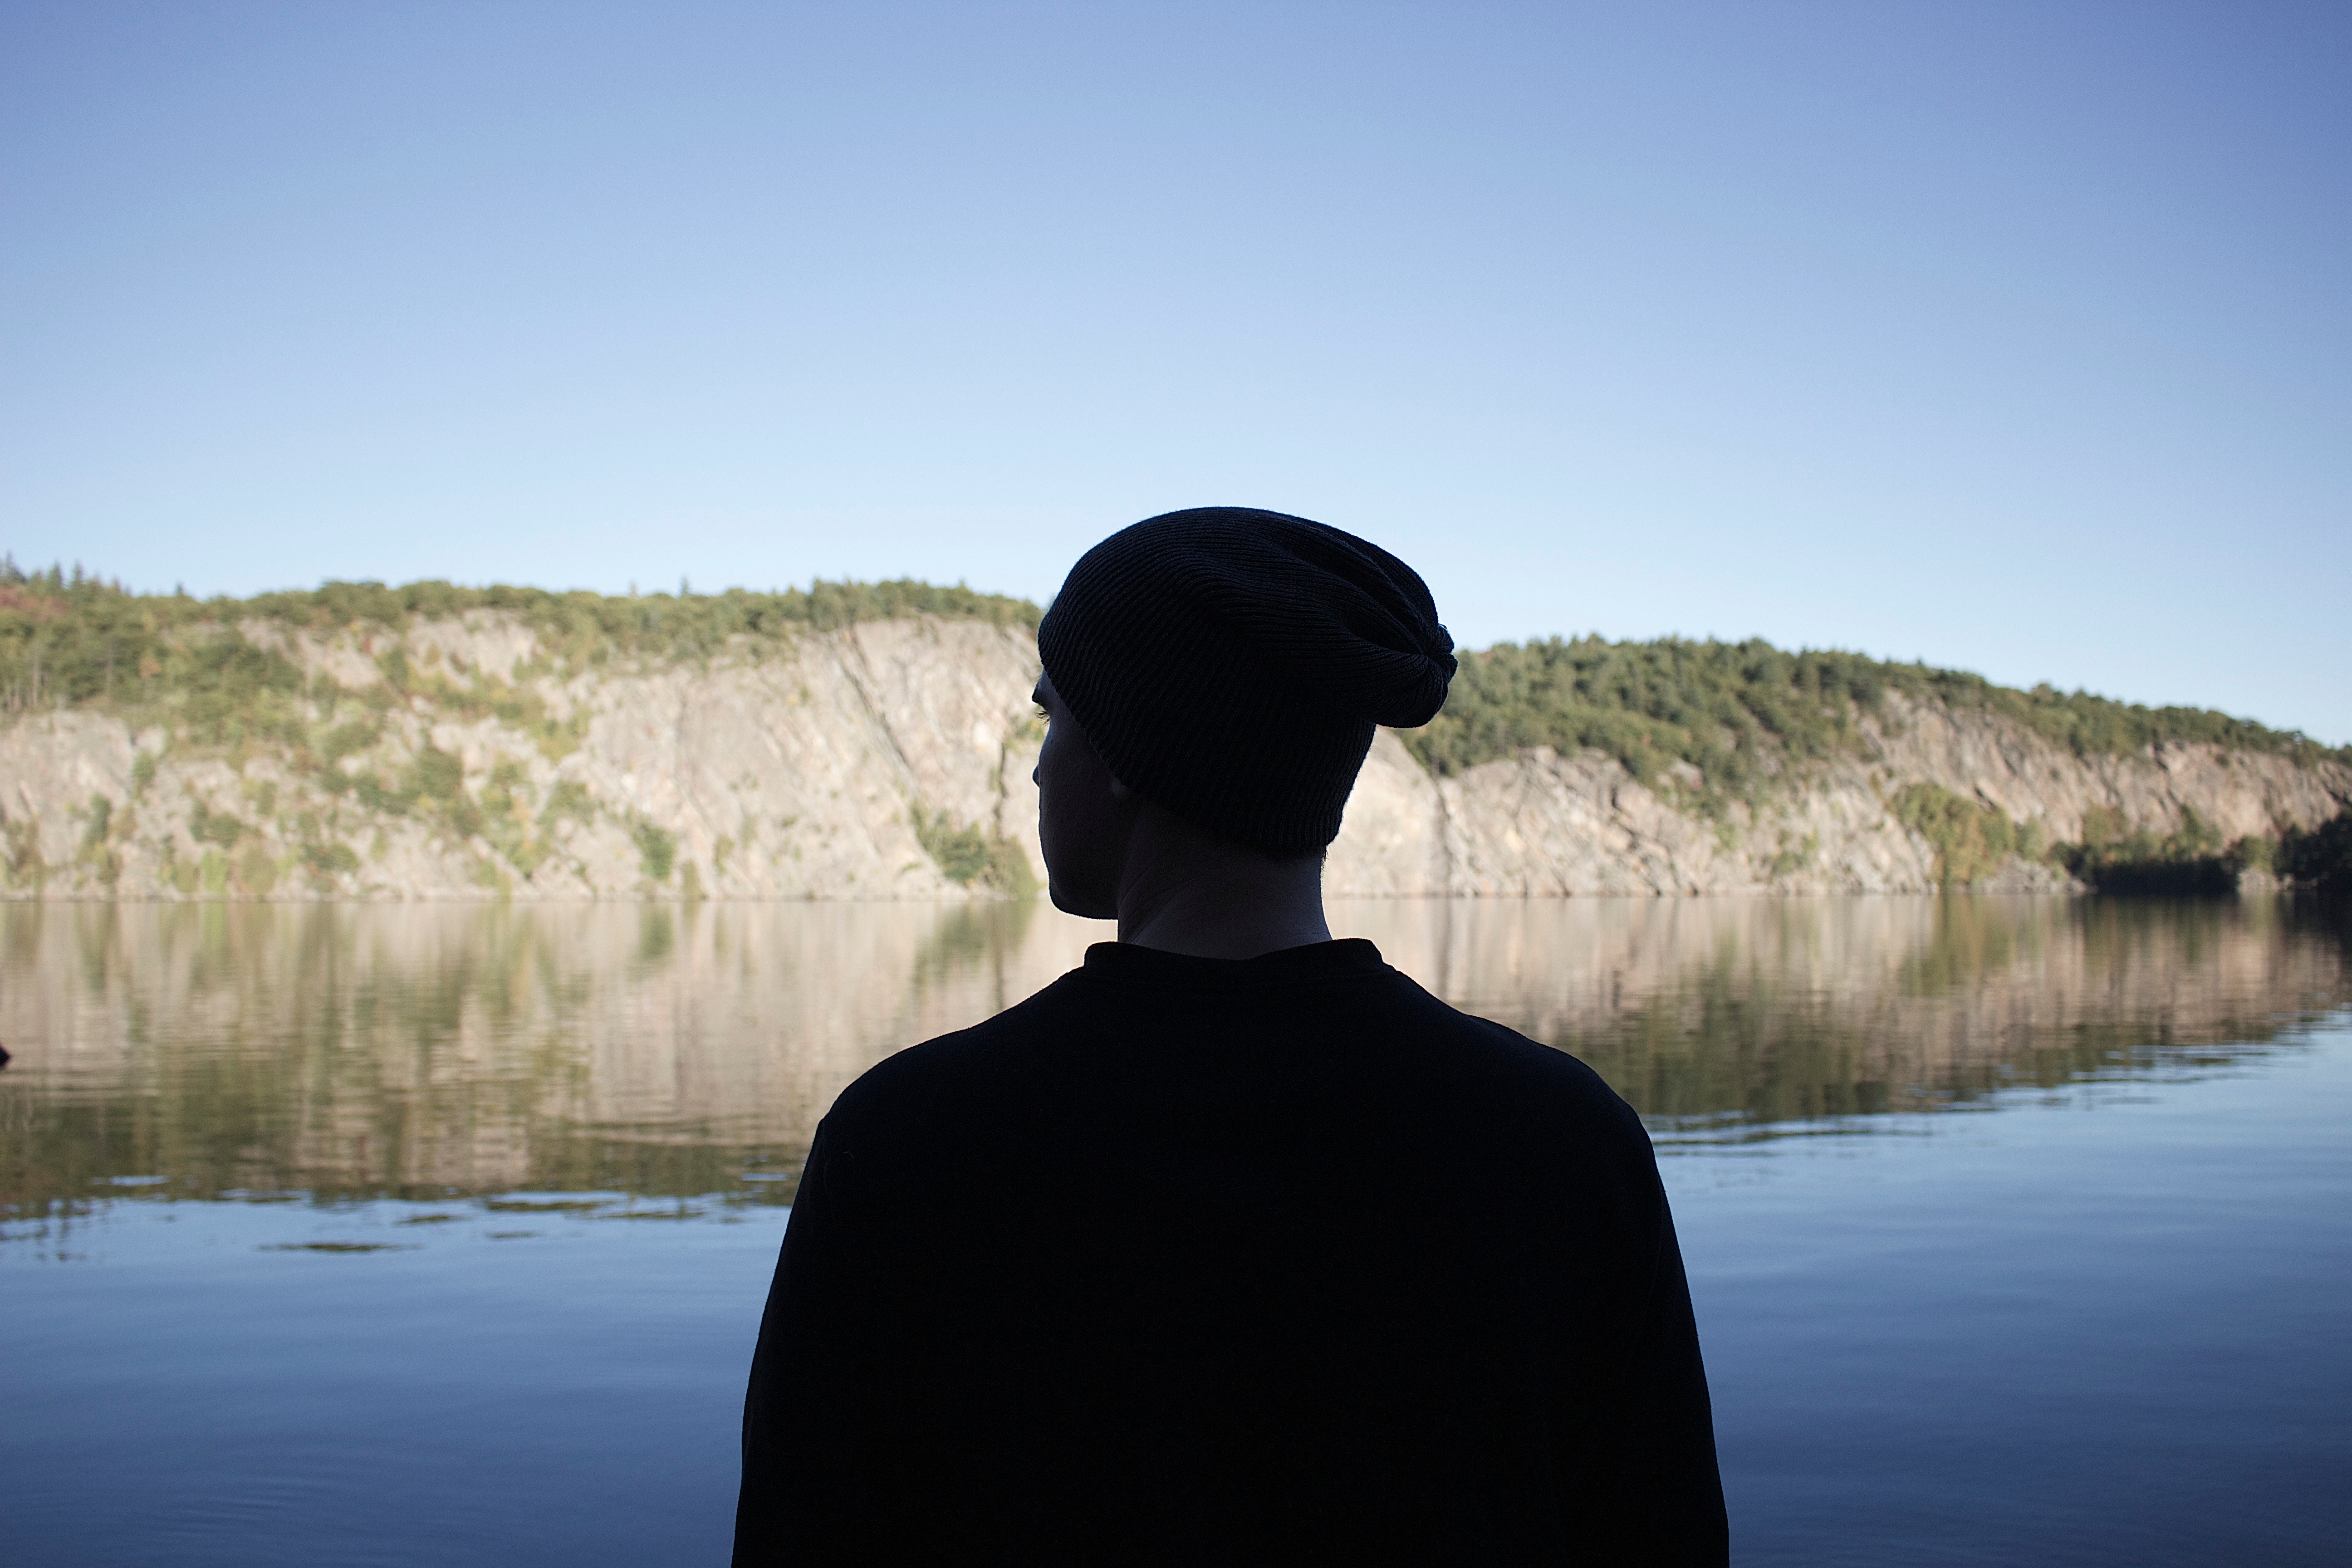
sea, water, morning, lake, reflection